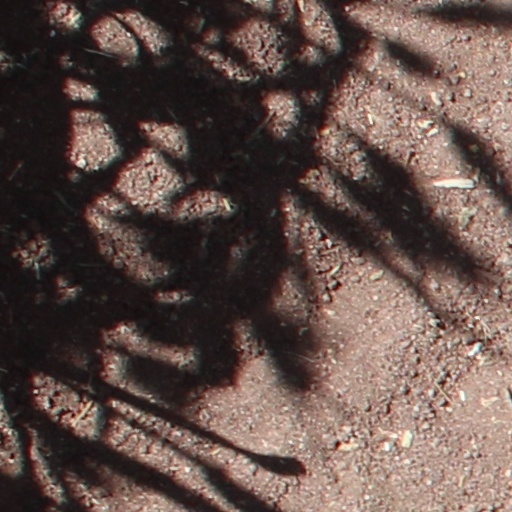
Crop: wheat